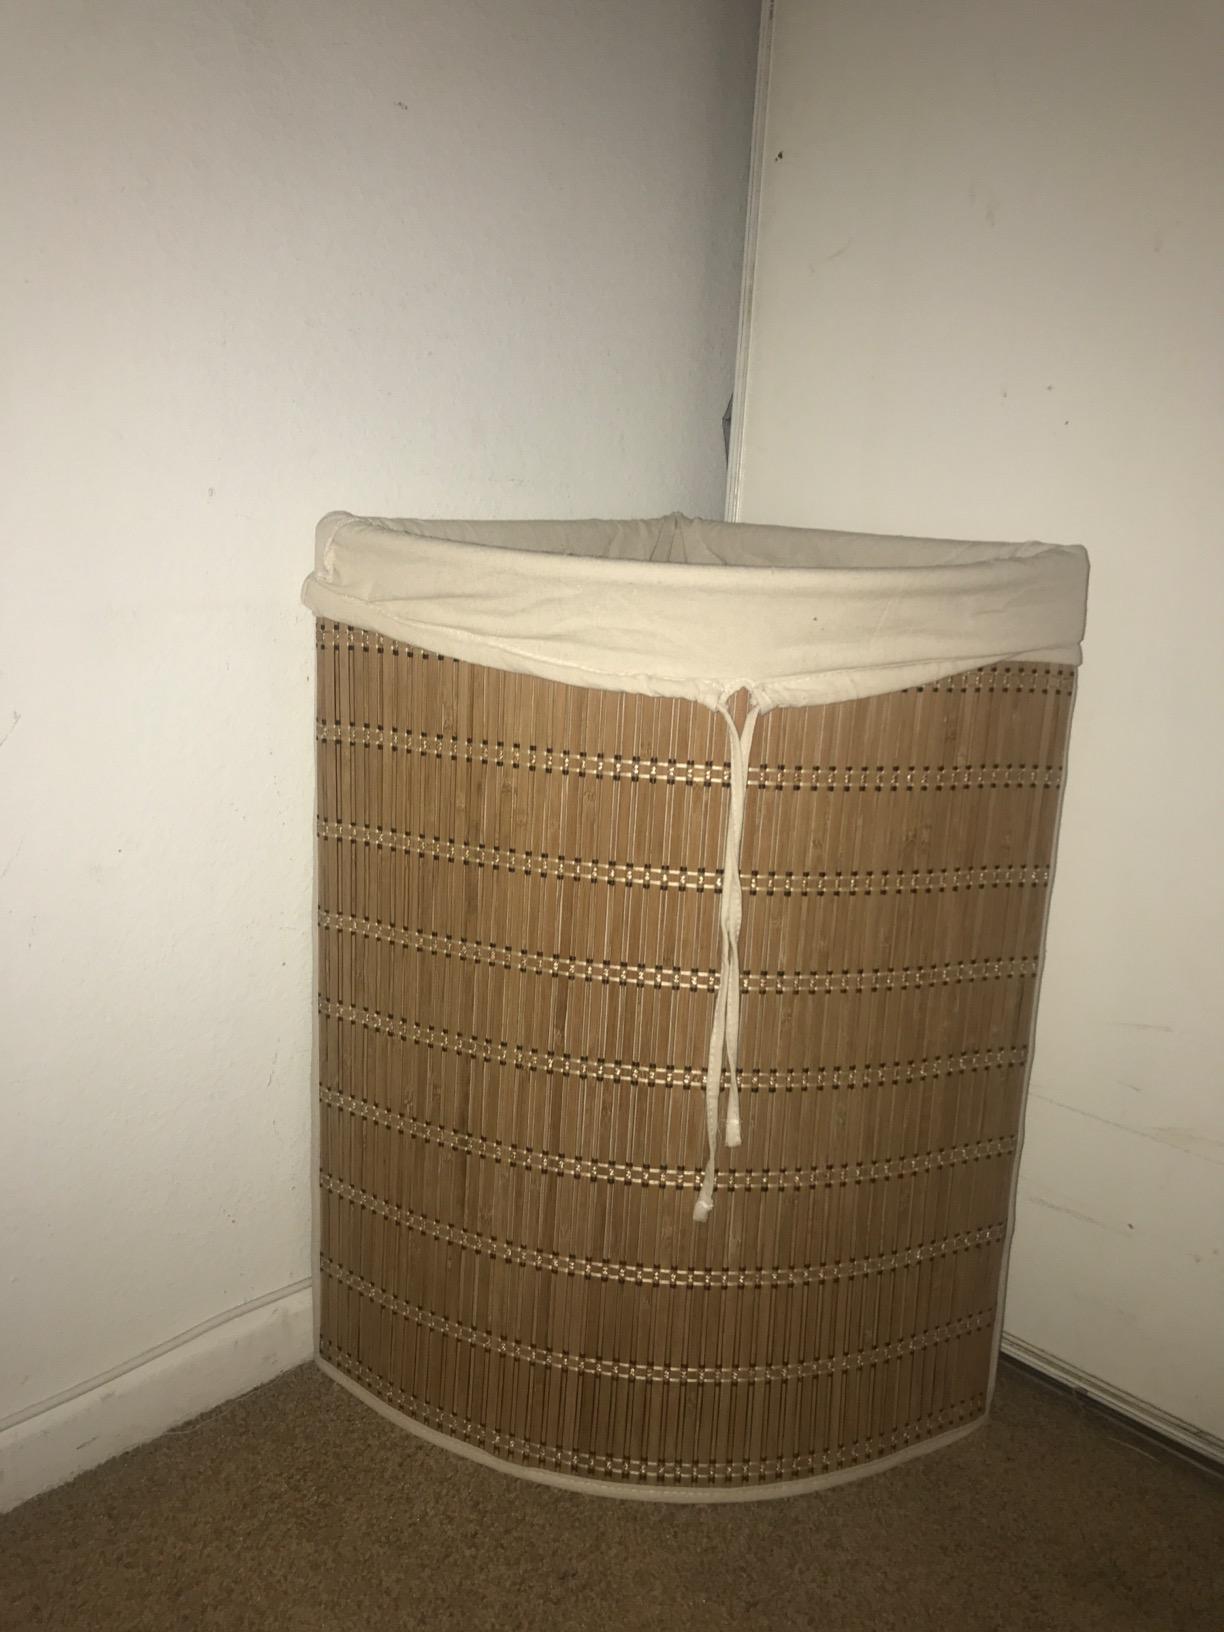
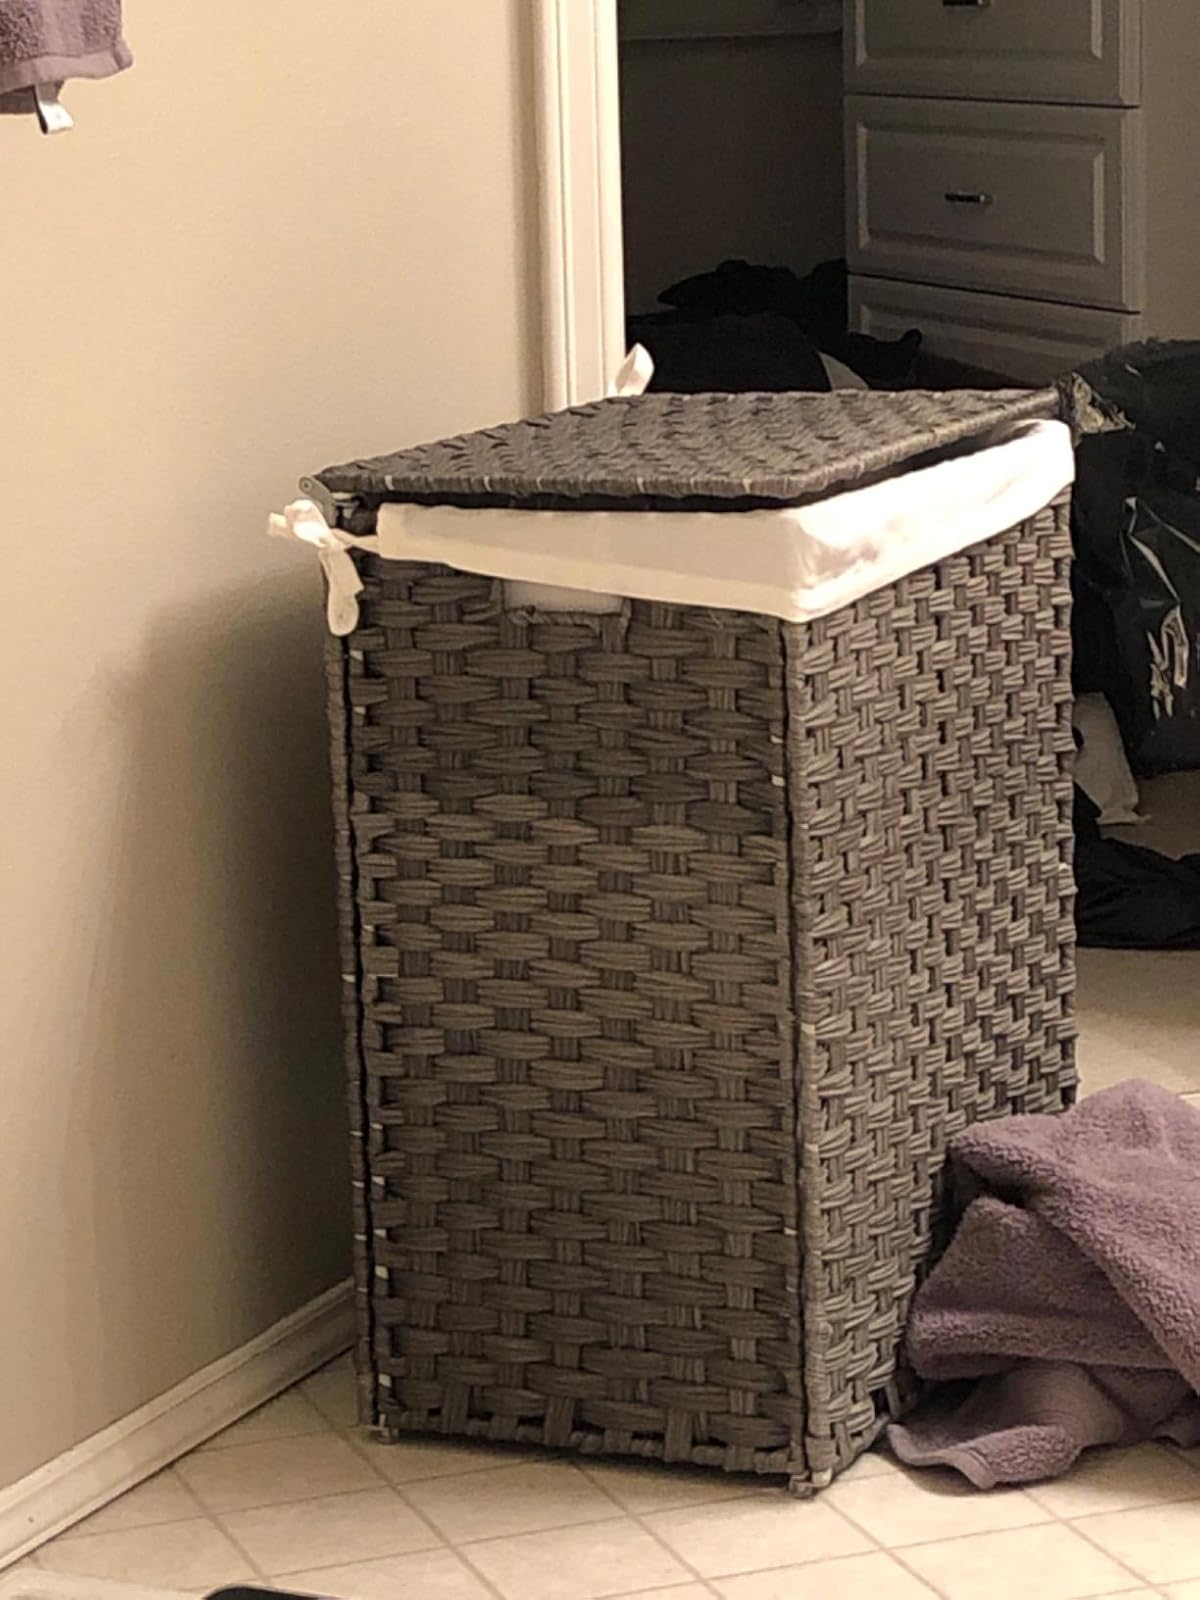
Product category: items_hamper
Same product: no